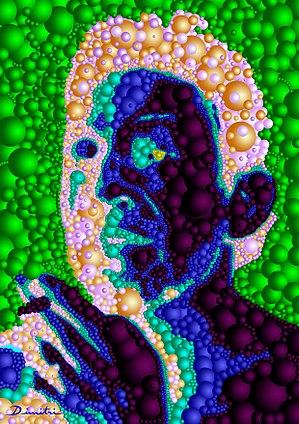
Image rémanente réalisée par Dimitri Parant (concentrez-vous 30secondes sur le point blanc et fermez les yeux 10s secondes)
Serge Gainsbourg, nom de scène de Lucien Ginsburg, né le 2 avril 1928 à Paris et mort le 2 mars 1991 dans cette même ville, est un auteur-compositeur-interprète, et accessoirement, poète, pianiste, artiste peintre, scénariste, metteur en scène, écrivain, acteur et cinéaste français.